Jacobus Verheiden

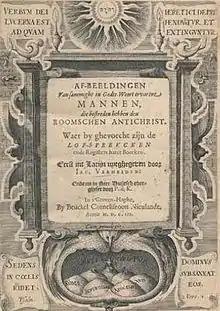
Title page from "Af-beeldingen van sommighe in Godts-Woort ervarene mannen" (1603), the Dutch translation of "Praestantium aliquot theologorum" (1602) by Verheiden.

He was the elder brother of William Verheiden (1568–1596) from Grave. They both attended the University of Leiden in 1590, and Jacobus was at Heidelberg in 1591. He became rector of the Latin school in Nijmegen. He was a friend of Thomas Bodley.